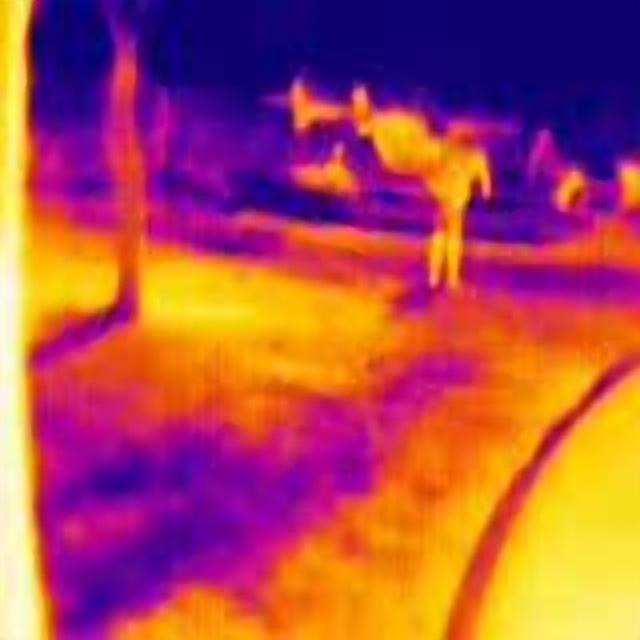
Detected objects:
label: person